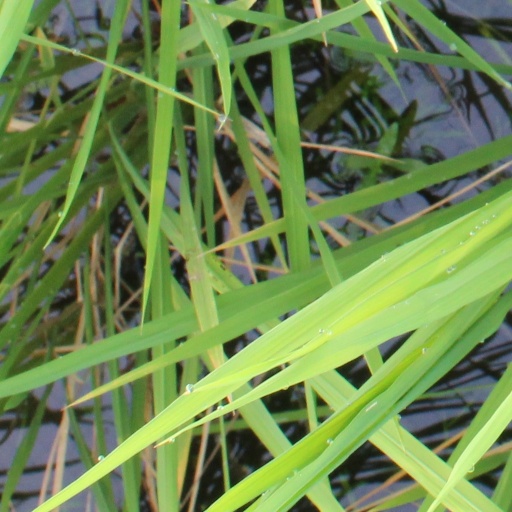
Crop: rice